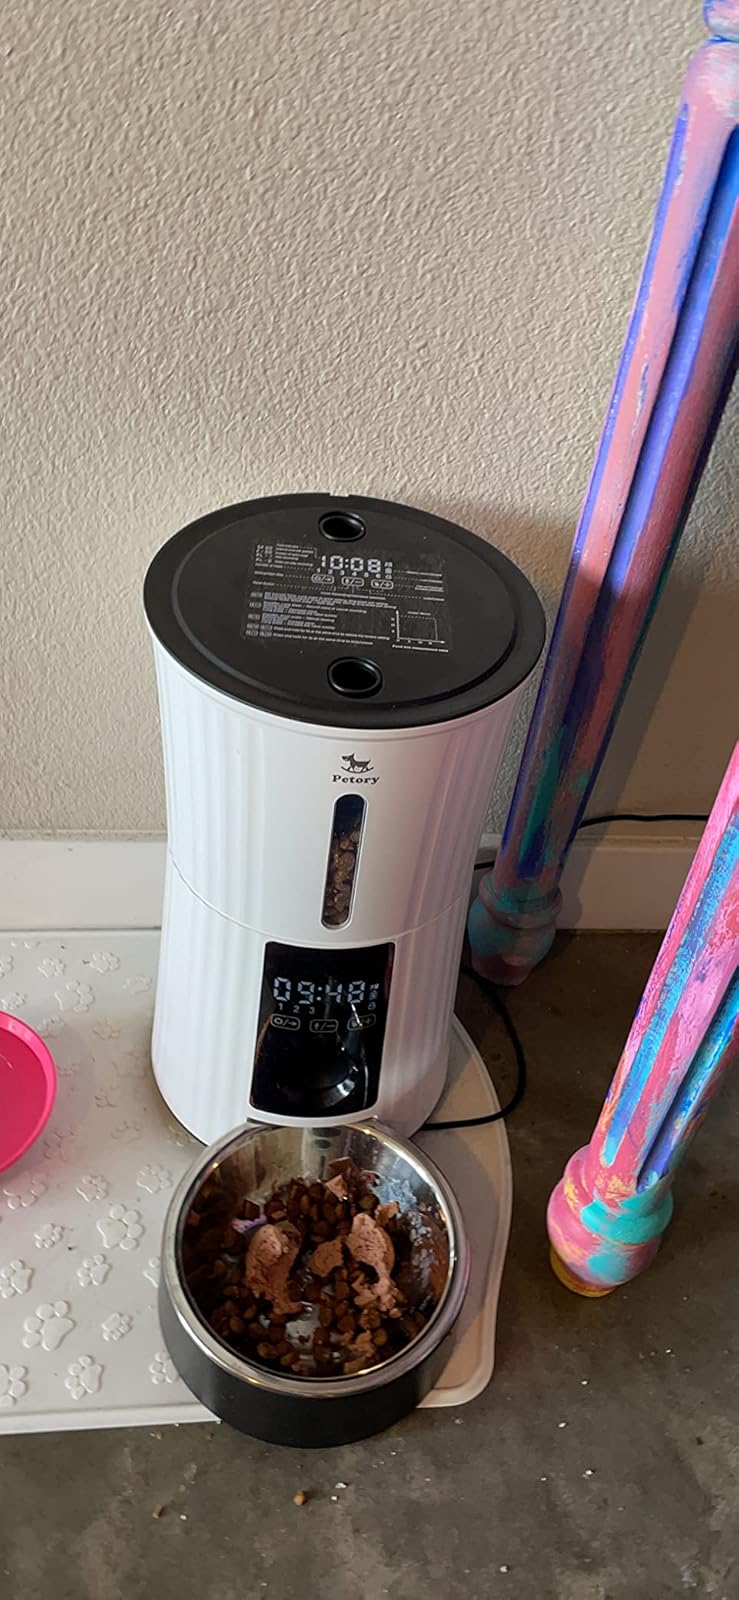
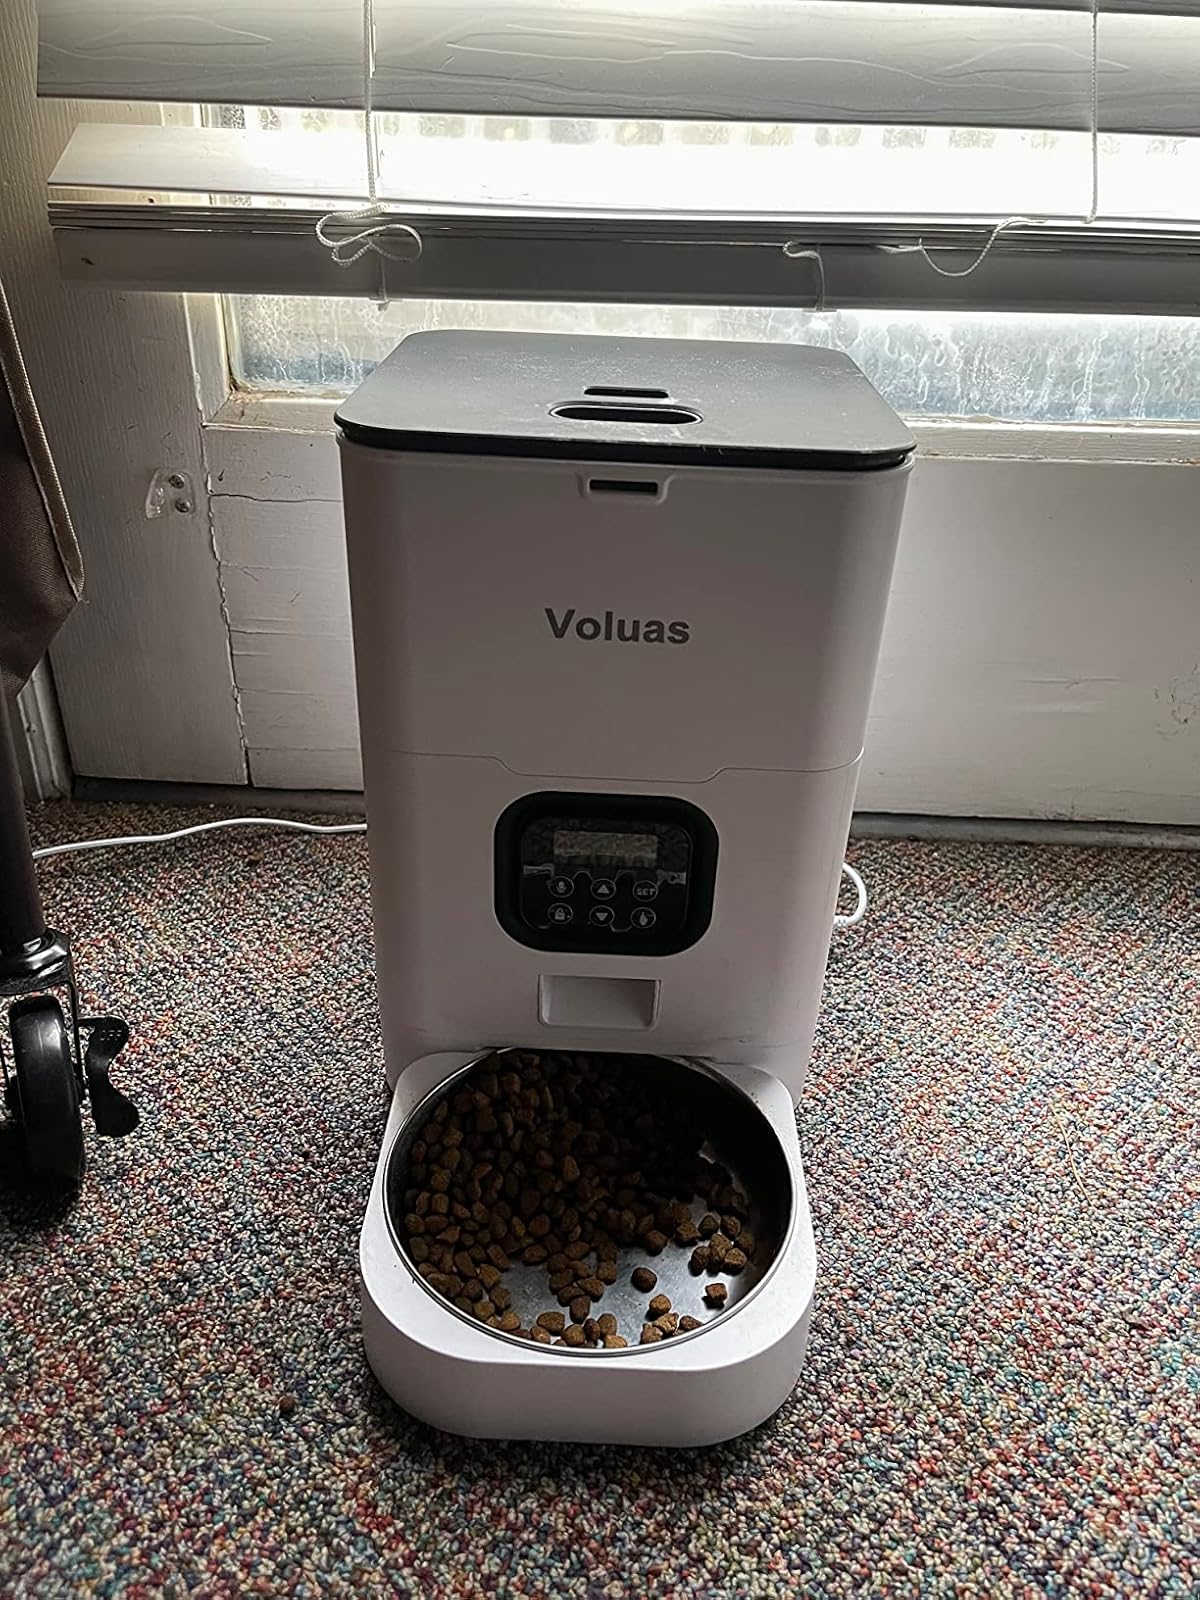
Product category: items_feeder
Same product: no